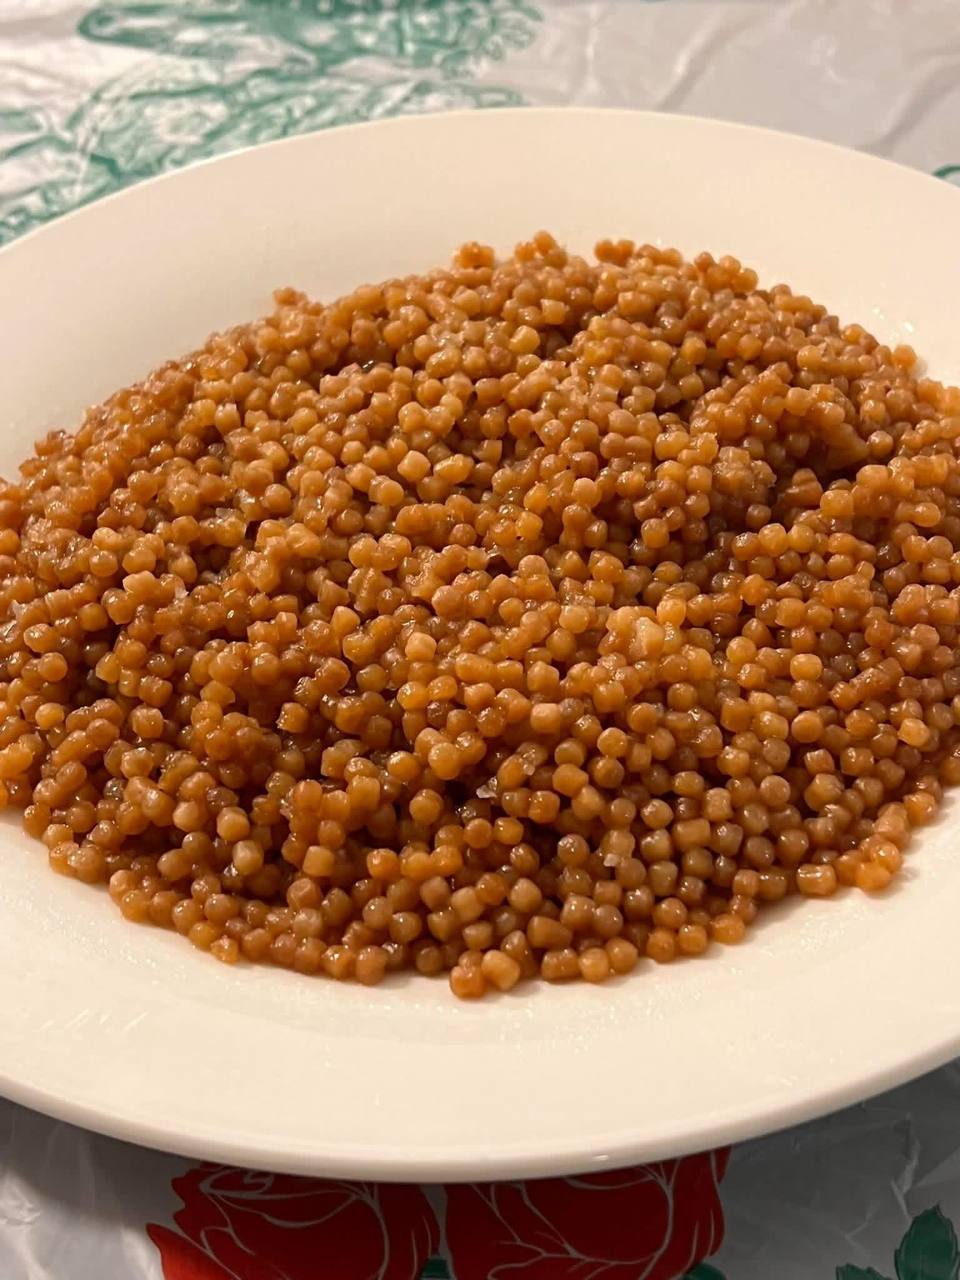
الوصف بالفصحى: شعيرية على شكل حبوب صغيرة
الوصف بالعامية السودانية: سكسكانية
التصنيف: Food & Drinks